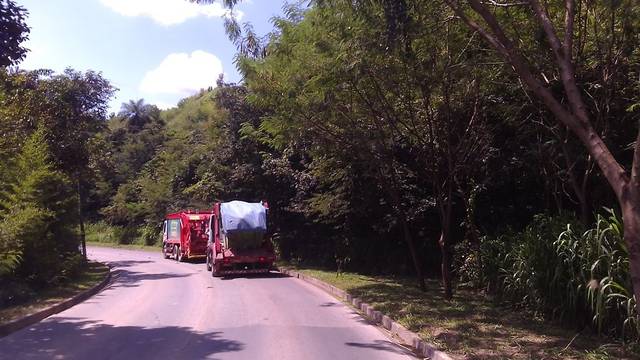
Region: Brazil
Coordinates: -19.87, -43.854